History of the Pittsburgh Pirates

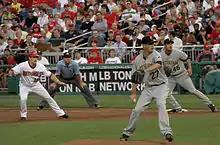
A Pirates–Nationals game in 2010

In 2001, the Pirates opened a new stadium, PNC Park, featuring a simple concept and strategic usage of the Pittsburgh skyline.